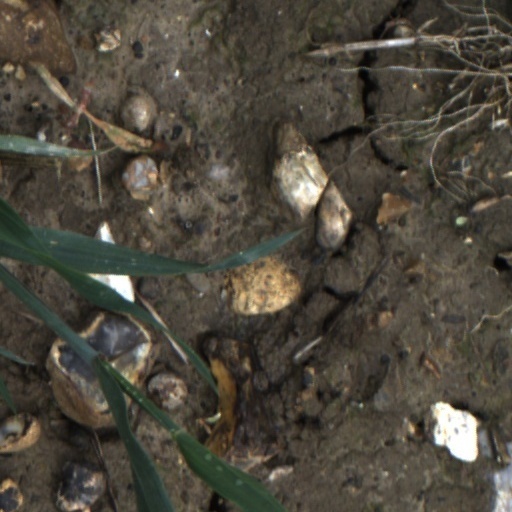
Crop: wheat